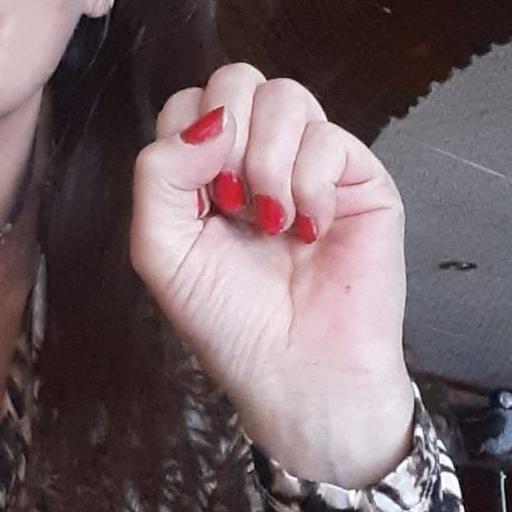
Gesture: fist